Circum-Superior Belt

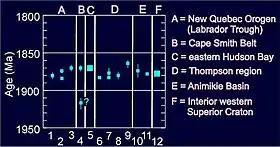
Map showing the age of geologic features related to the Circum-Superior Belt. Geologic features include: 1 = Carbonatite feeder, 2 = Montagnais gabbro sills, 3 = rhyodacite, 4 = Chukotat volcanics, 5 = Belcher and Sleeper Island sills, 6 = Fox River sill, 7 = Molsen dikes, 8 = Thompson belt mafic-untramafic magmatism, 9 = Winnipegosis komatiite, 10 = Hemlock formation, 11 = Gunflint formation, 12 = Pickle Crow dike.

On the Belcher Islands of southern Nunavut, two volcanic groups are known as the Flaherty and Eskimo volcanics. The underlying Eskimo volcanics are related with the Richmond Gulf, Persillon, Pachi and Nastapoka Group volcanics. The 1,998 million-year-old Minto dikes are also interpreted to be related with the Eskimo volcanics. The overlying Flaherty volcanics remain undated apart from a lead-lead dating of . However, the Flaherty volcanics are suggested to have relationships with the Sutton Inlier and Haig sills. Geochemical indications suggest that the overlying Flaherty volcanics might also have relationships with the Povungnituk volcano-sedimentary group in the Cape Smith Belt, indicating the Flaherty volcanics might be 2,040 to 1,960 million years old. Sills on the Belcher and Snowy islands in Hudson Bay are dated to 1,870 million years old, indicating the 1,880 million-year-old magmatism also exists in this section of the Circum–Superior large igneous province.